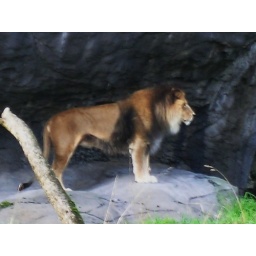
The male lion stayed mostly over on this rock while we visited the enclosure.